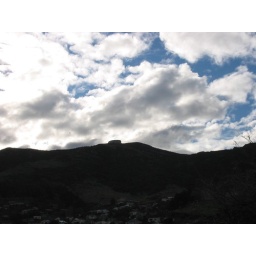
Down in Lyttleton looking up at the gondola tower ontop of the hill where I took the previous pictures.